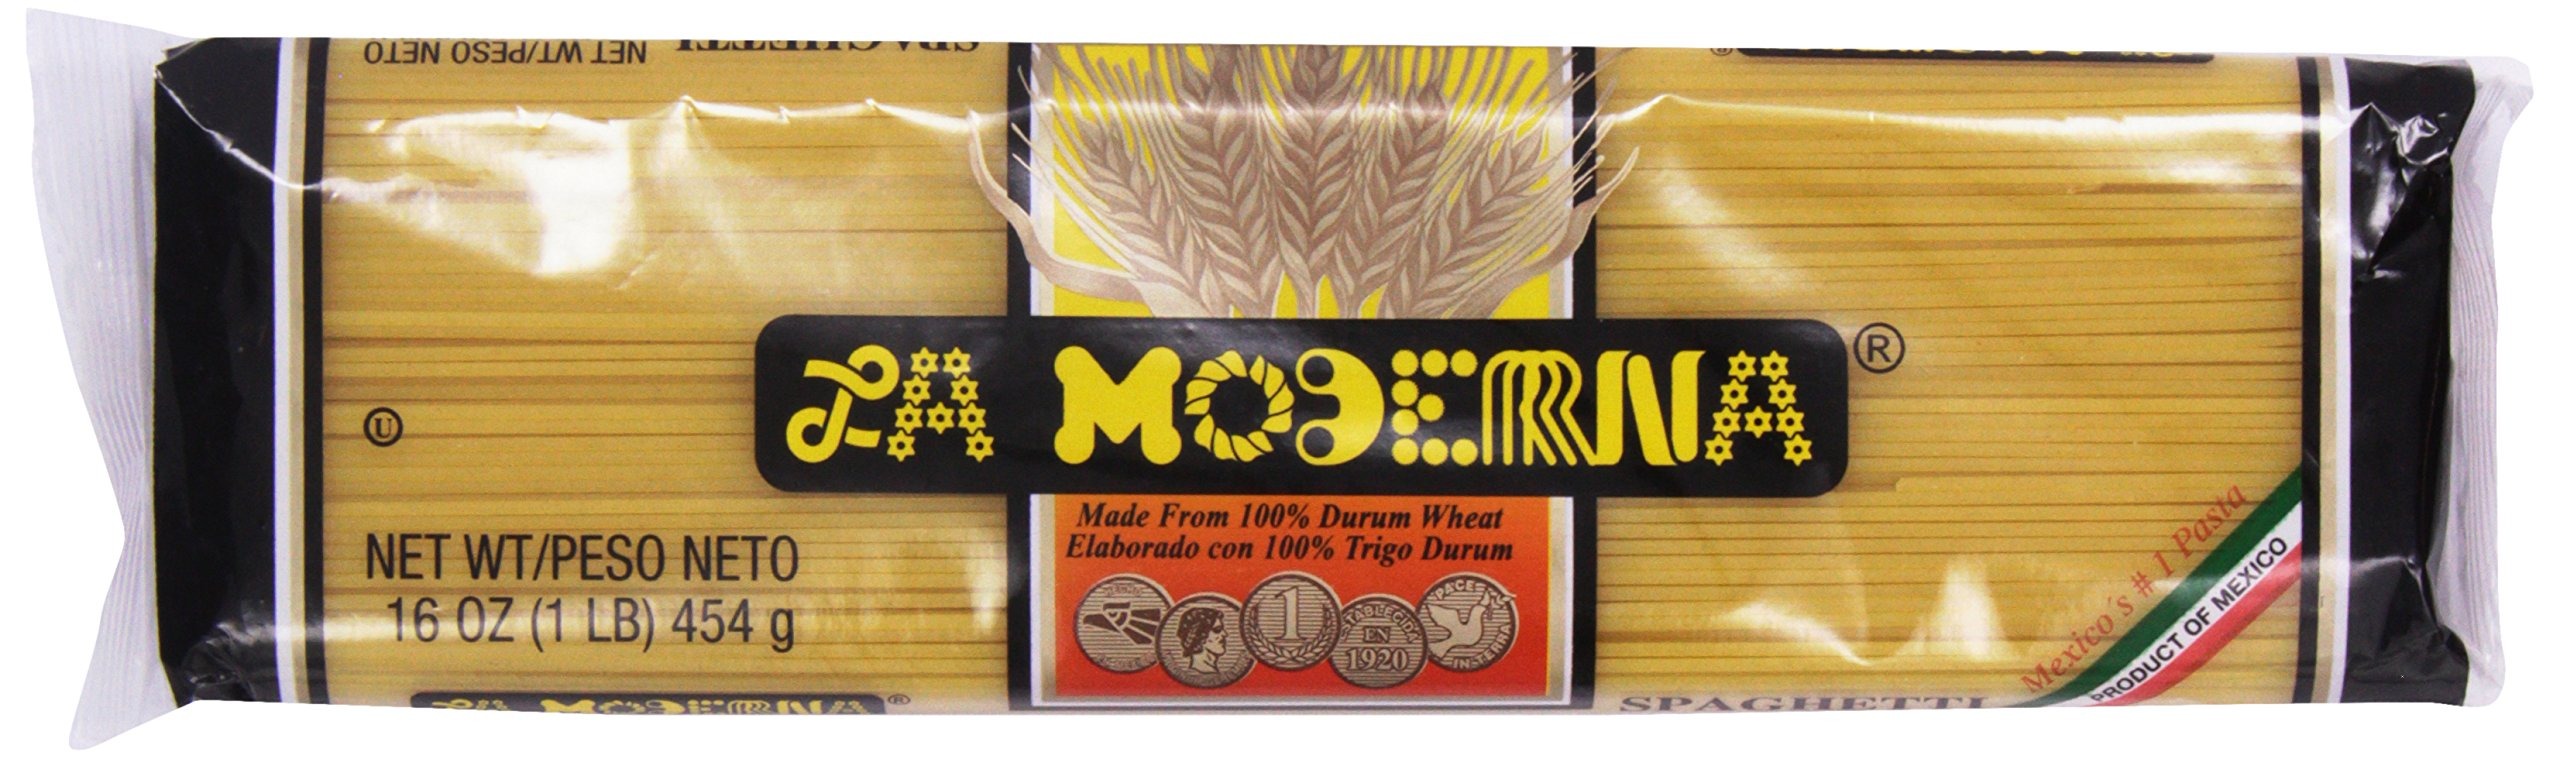
Item Name: La Moderna Spaghetti, 16 oz
Bullet Point: La Moderna
Product Description: Spaghetti Pasta
Value: 16.0
Unit: oz

Price: 0.735